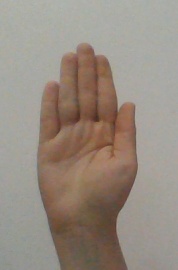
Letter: seen